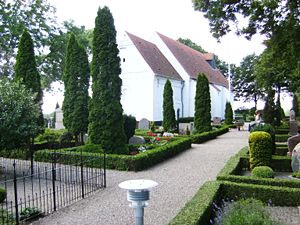
Musse Kirke
Musse Kirke
Musse Kirke, Lolland
Musse Kirke er en kirke på Lolland. Kirken består af et romansk kor og skib og betragtes som en af de ældste på Lolland. Stedet har muligvis allerede før år 1000 været samlingssted i Musse Herred. Kirken blev dog allerede fra reformationen annekskirke til Døllefjelde Kirke.